St John's, Edinburgh

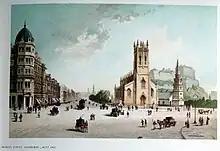
1889 view looking east along Princes Street, with the church to the right in front of St Cuthbert's Church and Edinburgh Castle

The congregation had begun in 1792 when Daniel Sandford came to Edinburgh to minister on Church of England lines. In 1797 the Qualified congregation moved to Charlotte Chapel which was re-built on larger lines in 1811. They sold shares to fund a new church, the banker Sir William Forbes being the main figure, and Charlotte Chapel was then sold to the Baptists.